"Little" North Western Railway

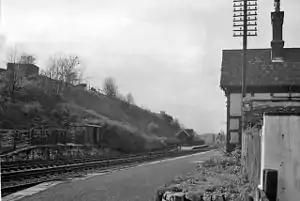
Bell Busk Station in 1961

What was the original 'main line' opened between and Ingleton, on 31 July 1849. However, due to economic recession, work on the Ingleton-to-Low Gill section was suspended, so the was forced to concentrate on the branch to Lancaster.